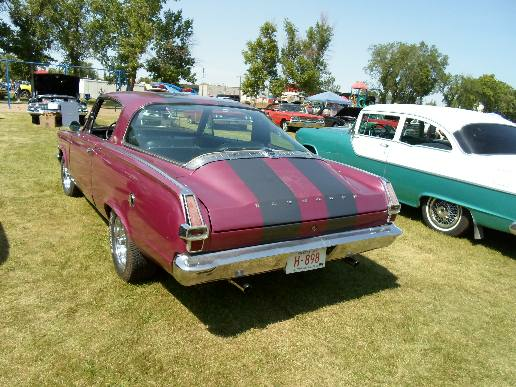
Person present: No